Mark L. Wolf

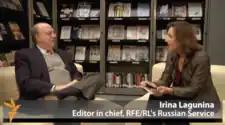
Wolf speaks to Radio Free Europe/Radio Liberty's Russia Service, May 30, 2013.

In 2016, Judge Wolf, Justice Richard Goldstone, and colleagues formed Integrity Initiatives International (III) to combat grand corruption, also known as "kleptocracy." The mission of III is to "strengthen the enforcement of criminal laws in order to punish and deter leaders who are corrupt and regularly violate human rights, and to create opportunities for the democratic process to replace them with leaders dedicated to serving their citizens." In order to achieve this, III advocates for the creation of an International Anti-Corruption Court (IACC), a concept which Wolf first proposed in articles for the Brookings Institution and "The Washington Post" in 2014. The IACC proposal was further developed in a paper Wolf published in 2018 in Daedalus, the journal of the American Academy of Arts and Sciences, titled “The World Needs an International Anti-Corruption Court.” In 2022, the American Academy of Arts and Sciences published a paper by Wolf, Goldstone and Professor Robert Rotberg, titled “The Progressing Proposal for An International Anti-Corruption Court.”